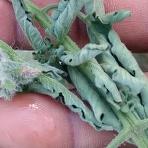
Crop: Tomato
Condition: bacterial-floundering-d